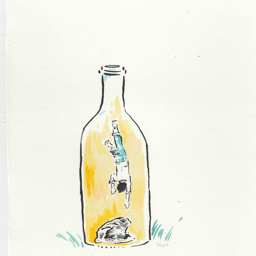
at the bottom of every bottle